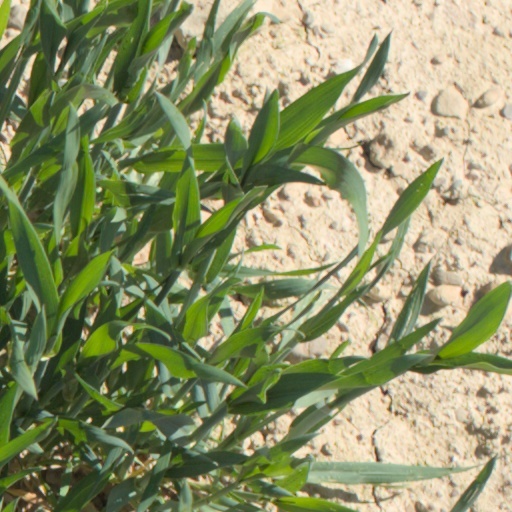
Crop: wheat